Boniface of Savoy (bishop)

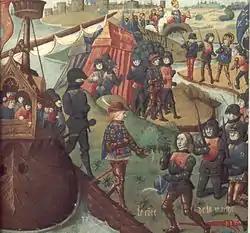
Henry III of England landing in Aquitaine. Boniface was the uncle by marriage of the king.

Boniface was the Prior of Nantua in 1232 along with the bishopric of Belley in Burgundy. When his father died, he received the castle of Ugine as his inheritance, and he surrendered any entitlement to any other inheritance in 1238. After the marriage of his niece, Eleanor of Provence to King Henry III of England, he came with a number of her relatives to England.